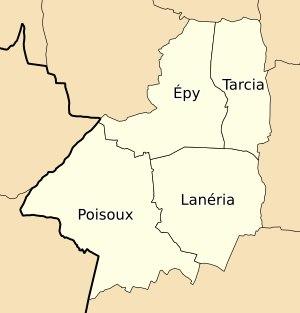
Val-d'Épy est une ancienne commune française située dans le département du Jura en région Franche-Comté